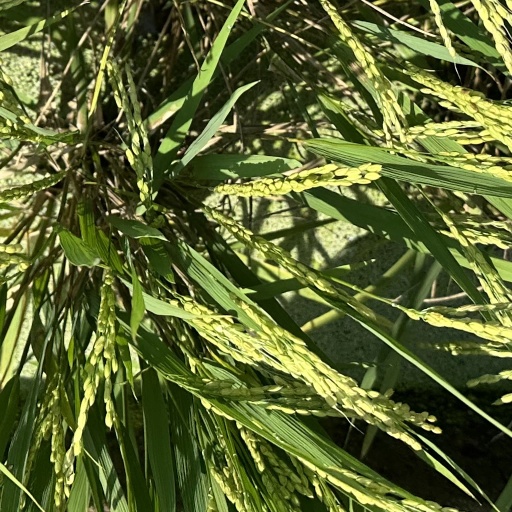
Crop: rice